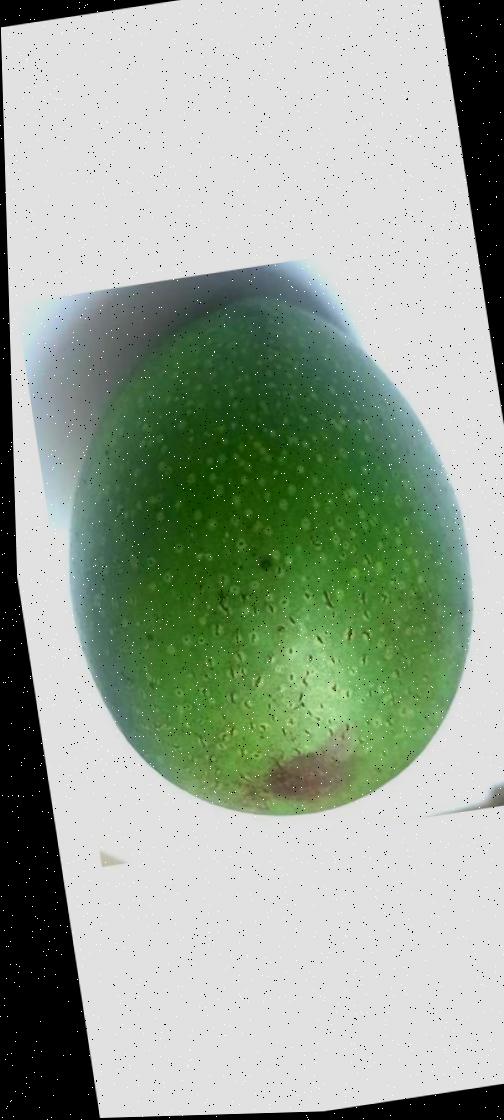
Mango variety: Ashshina Zhinuk